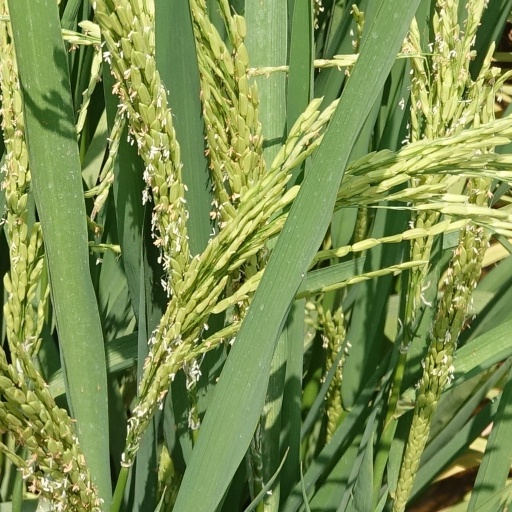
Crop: rice